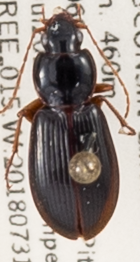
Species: Synuchus impunctatus
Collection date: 2018-07-31
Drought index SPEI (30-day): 0.128
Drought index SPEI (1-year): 0.114
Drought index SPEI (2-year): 1.69